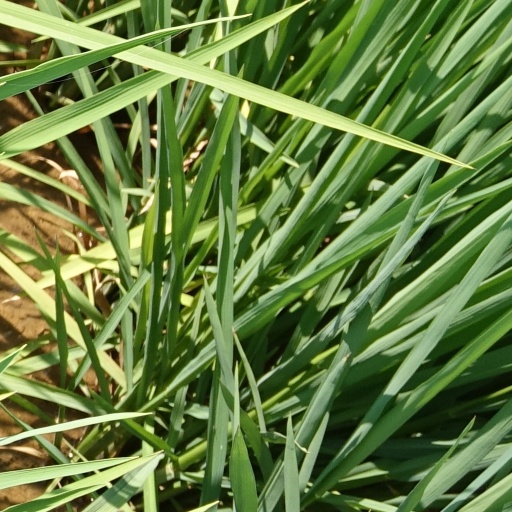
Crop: rice